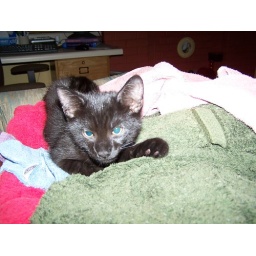
ringo starr making himself at home in my basket of warm towels, fresh from the dryer